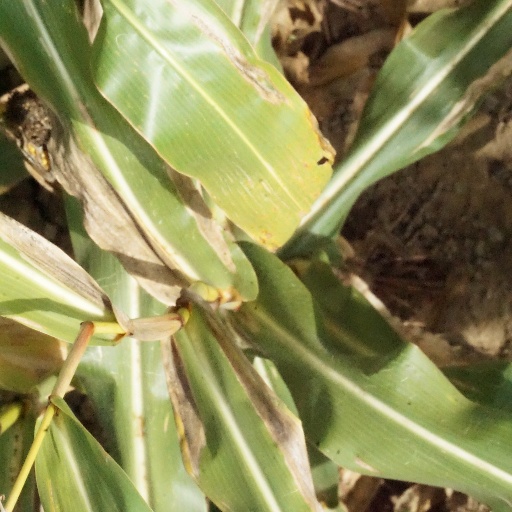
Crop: maize; corn